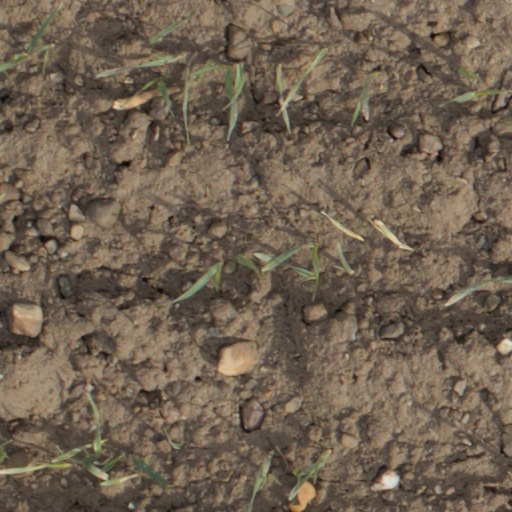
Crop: wheat